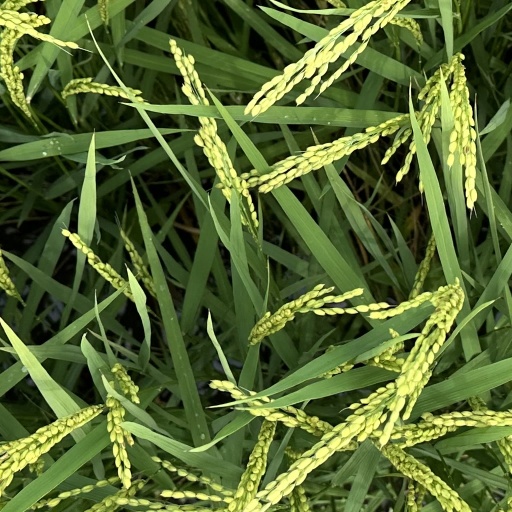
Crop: rice